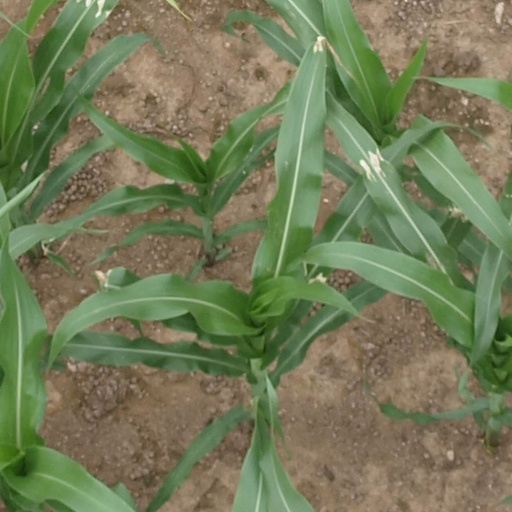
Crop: maize; corn